Special Relationship

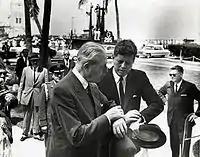
Macmillan and Kennedy at Key West in 1961

Roosevelt died in April 1945, shortly into his fourth term in office, and was succeeded by his vice president, Harry Truman. Churchill and Truman likewise developed a strong relationship with one another. While he was saddened by the death of Roosevelt, Churchill was a strong supporter of Truman in his early presidency, calling him, "the type of leader the world needs when it needs him most." At the Potsdam Conference, Truman and Churchill, along with Joseph Stalin, made agreements for settling the boundaries of Europe.